German involvement in Georgian–Abkhaz conflict

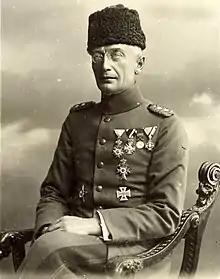
Kress von Kressenstein in 1916

Russian Tsar Alexander II established German villages near Sukhum in Abkhazia in the 1870s, hoping they would help "civilize" the newly incorporated Caucasian tribes.